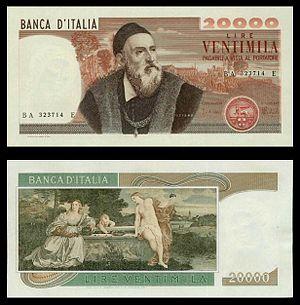
Trento Cionini, né le 23 avril 1919 à Urbania et mort le 30 novembre 2005 à Rome, est un graveur italien.